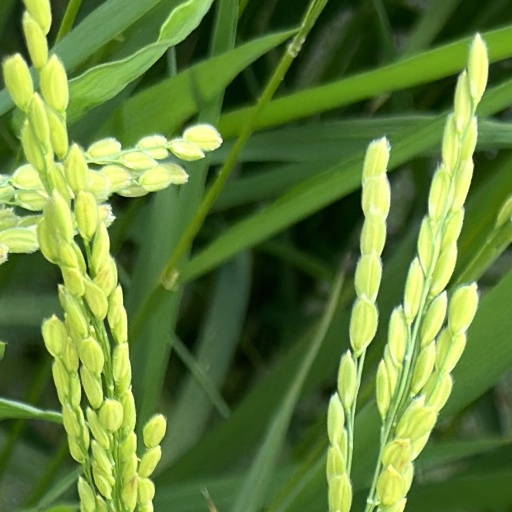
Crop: rice